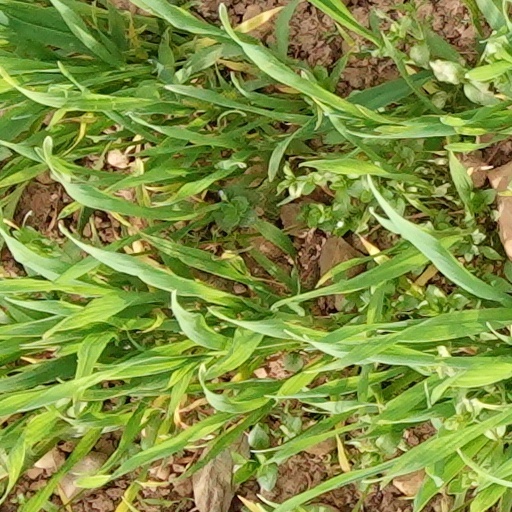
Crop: wheat